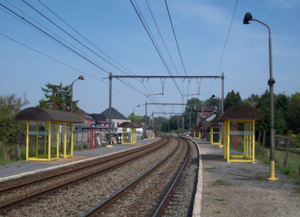
La gare de Zandbergen est une gare ferroviaire belge de la ligne 90, de Denderleeuw à Jurbise, située à Zandbergen, section de la ville de Grammont, dans la province de Flandre-Orientale en Région flamande.